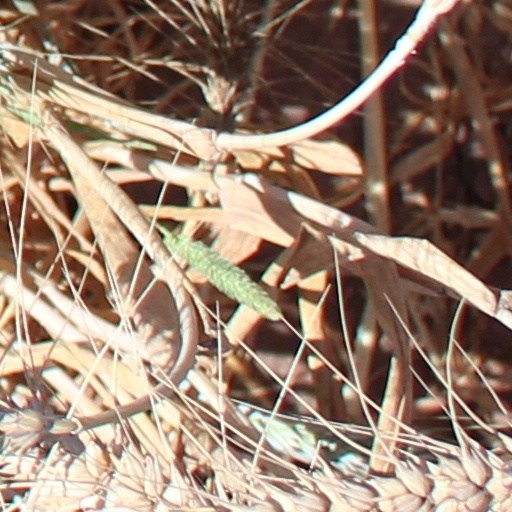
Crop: wheat